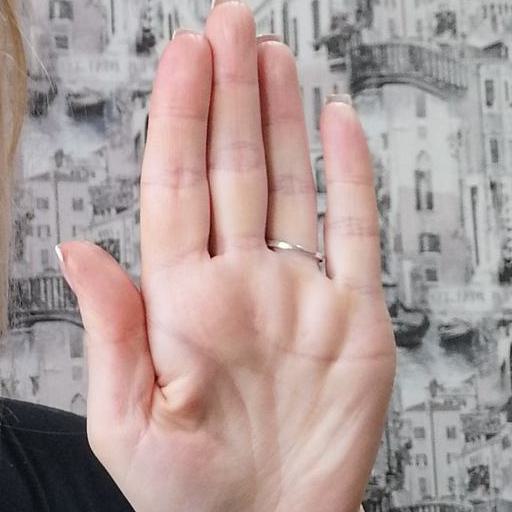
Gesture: stop